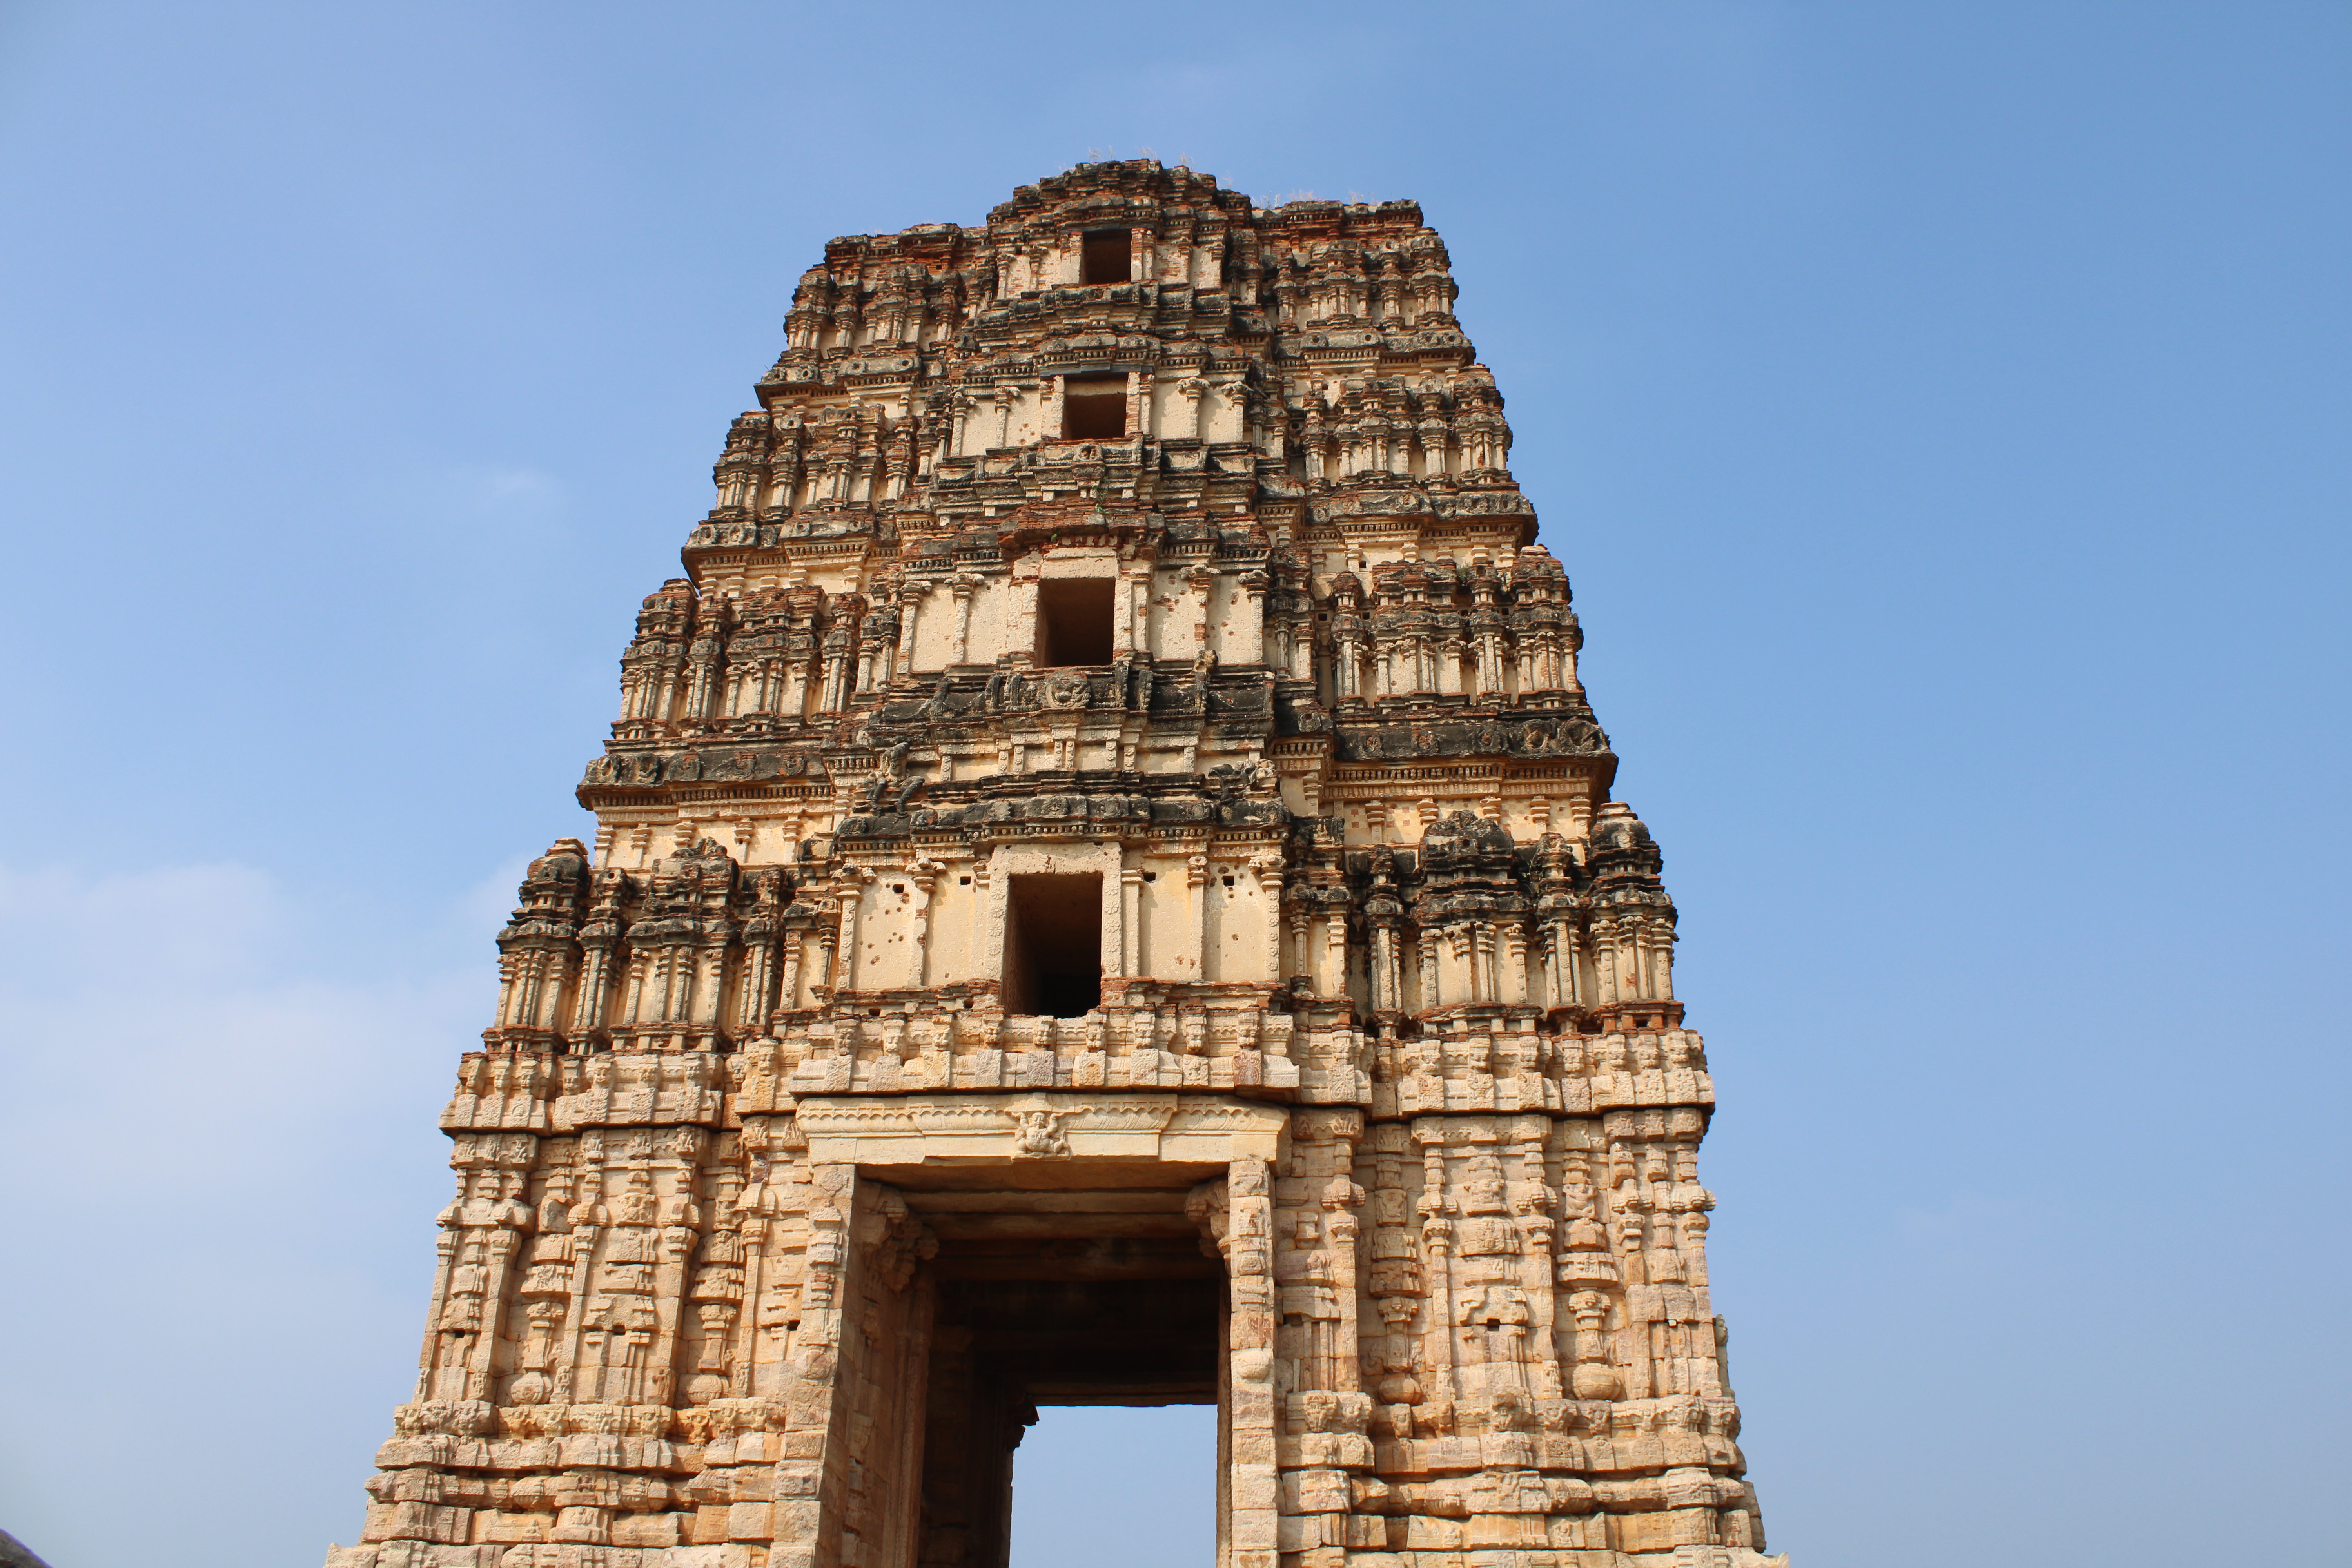
natural, architecture, landmark, ancient history, history, hindu temple, carving, ruins, archaeological site, temple, historic site, classical architecture, place of worship, symmetry, stone carving, tourist attraction, monument, creative arts, holy places, medieval architecture, national historic landmark, relief